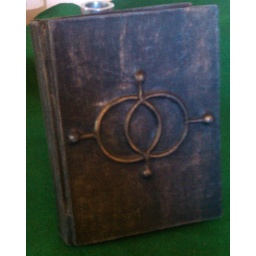
Hunter, black pig skin molded over steel design metallic paint application